Blind Man's Bluff: The Untold Story of American Submarine Espionage

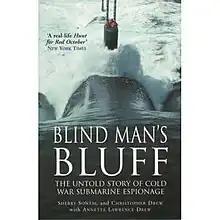

Blind Man's Bluff: The Untold Story of American Submarine Espionage by Sherry Sontag, Christopher Drew, and Annette Lawrence Drew, published in 1998 by PublicAffairs, is a non-fiction book about U.S. Navy submarine operations during the Cold War. Several operations are described in the book, such as the use of to tap Soviet undersea communications cables and to do the same in Operation Ivy Bells.